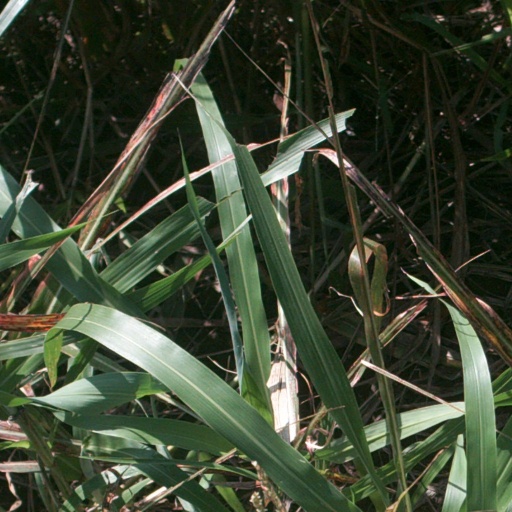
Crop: sorghum